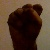
The image shows a hand gesture representing the letter 'S' in Indian Sign Language.